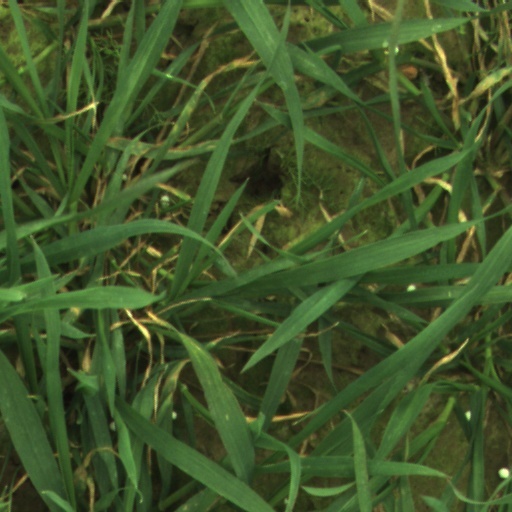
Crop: wheat